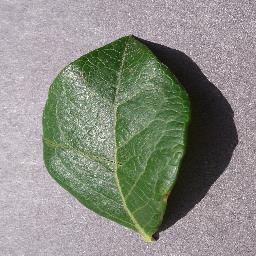
Label: Blueberry___healthy